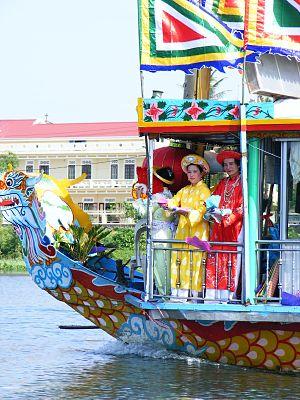
La rivière des Parfums est un fleuve côtier du Việt Nam, long d'une trentaine de kilomètres qui traverse Hué avant de se jeter en mer de Chine méridionale dans la lagune de Tam Giang. Elle fut ainsi nommée car en automne, les fleurs des arbres fruitiers qui tombent dans la rivière embaument ensuite la ville de Hué.